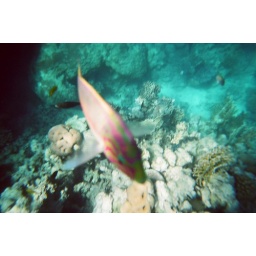
This variety of colorful fish continuously swam up and around me.